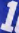
Number: 1